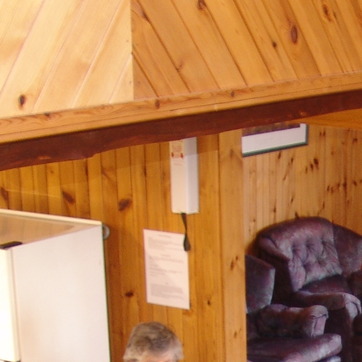
Material: plastic